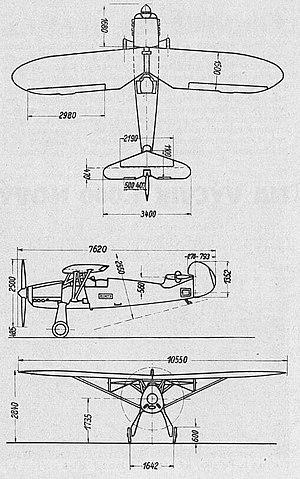
Le Focke Wulf Fw 56 est un avion militaire de l'entre-deux-guerres.